Seneca Lake AVA

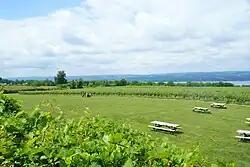
Seneca Lake vineyards

Seneca Lake AVA is encircled by more than three dozen wineries, is one of the two largest Finger Lakes, and is the deepest with the greatest heat storing capacity, offering the surrounding